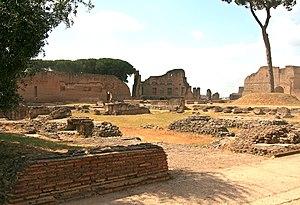
Les yeux ne veulent pas en tout temps se fermer ou Peut-être qu'un jour Rome se permettra de choisir à son tour est un film germano-italien de Jean-Marie Straub et Danièle Huillet, sorti en 1970.